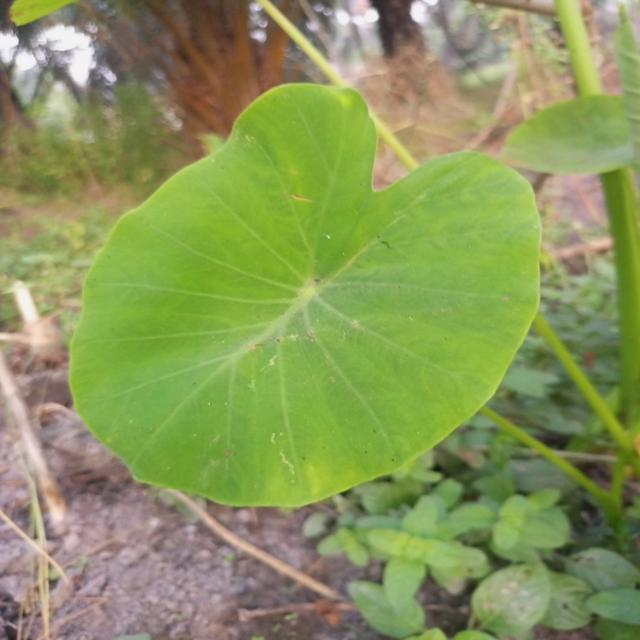
Label: Healthy